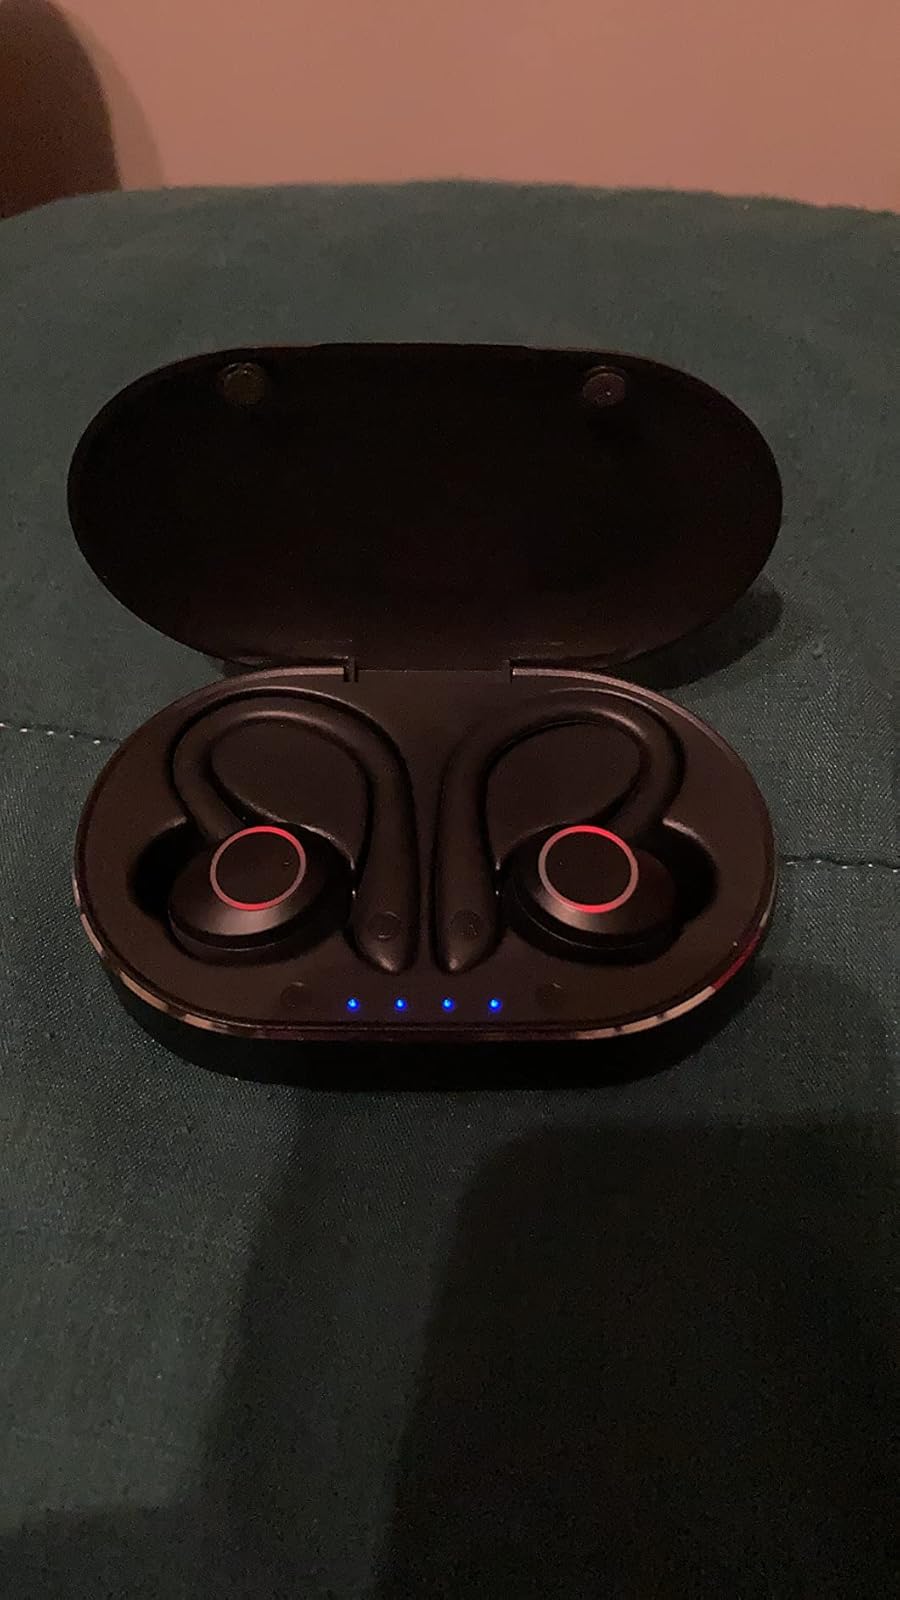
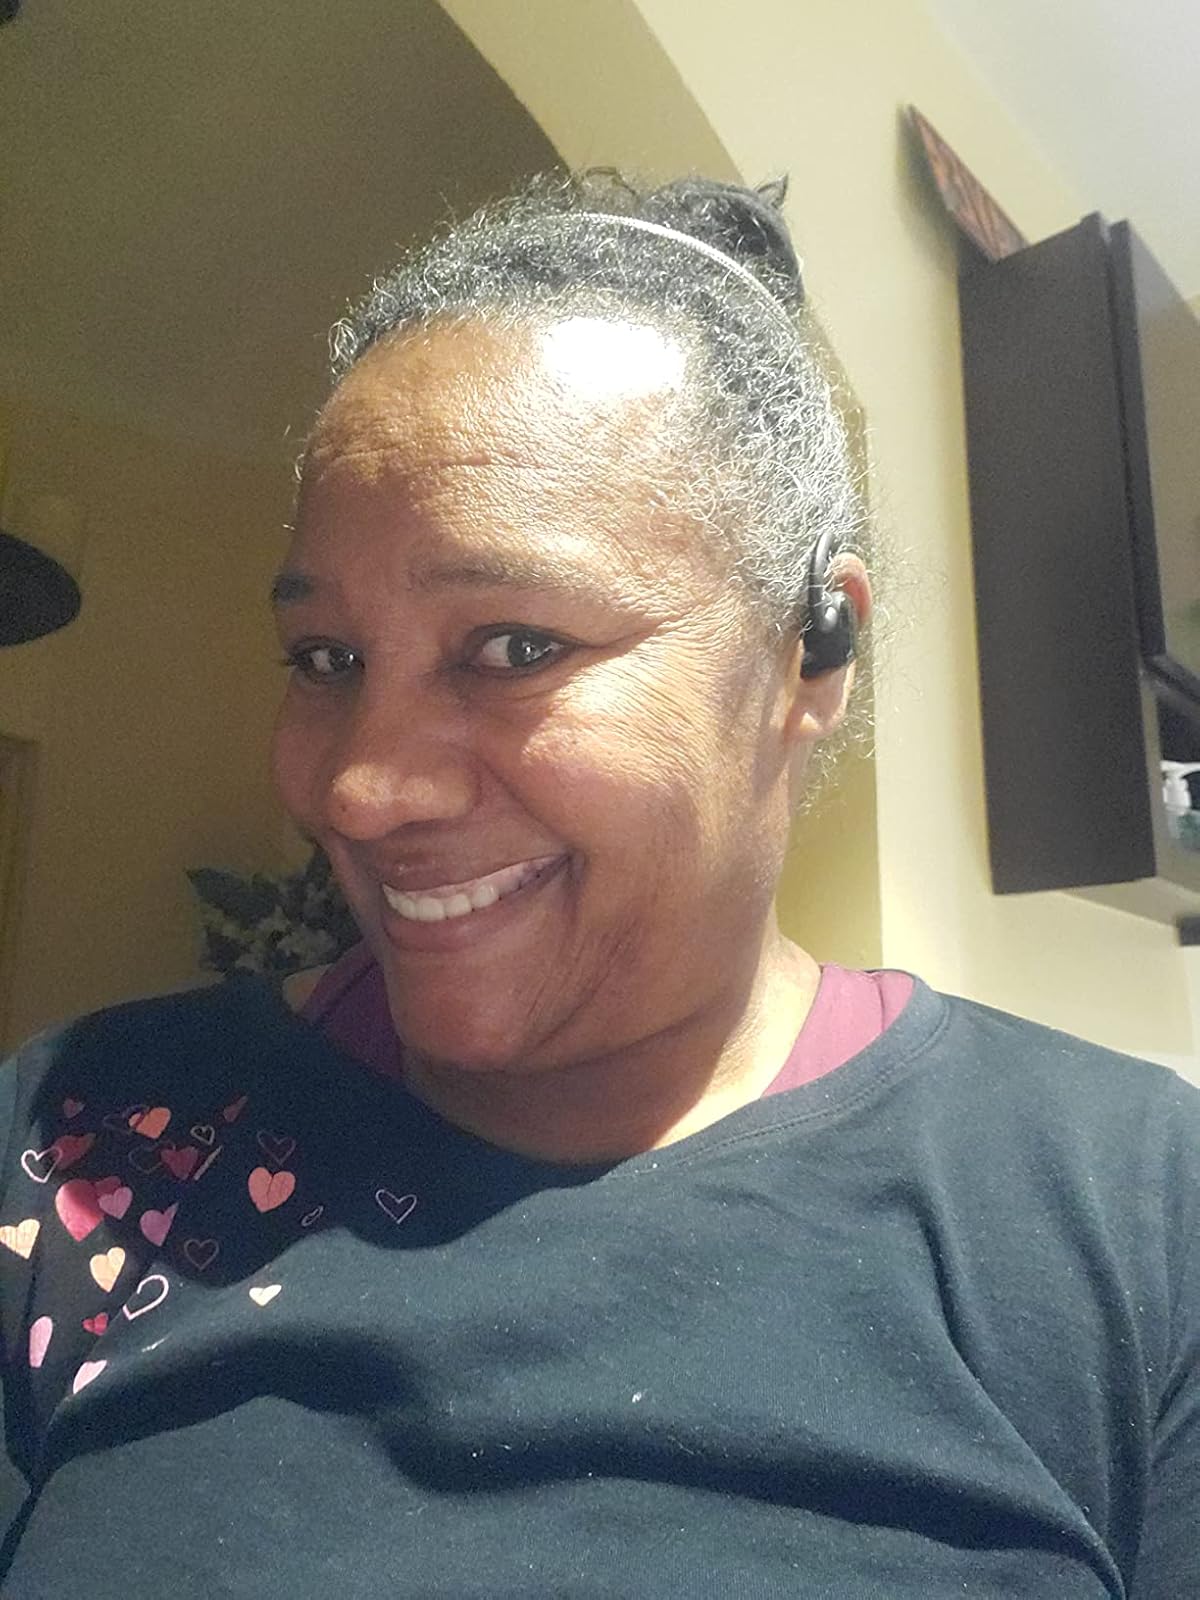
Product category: earbuds
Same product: no